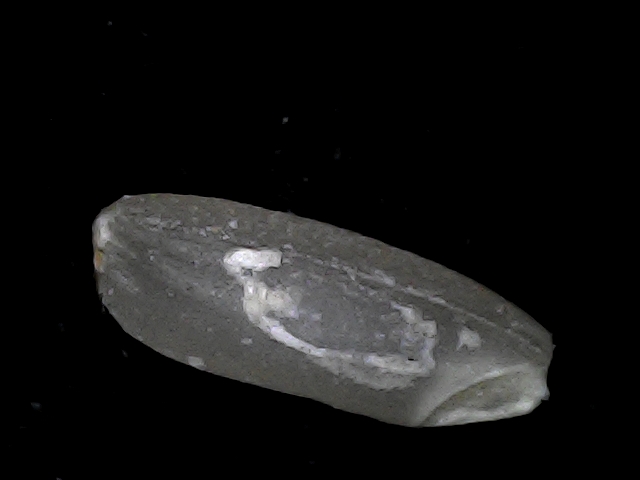
Rice variety: BD93